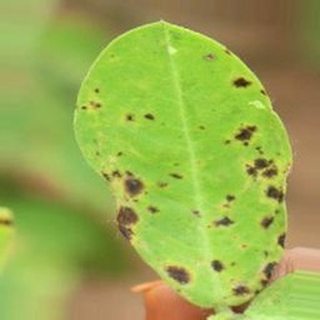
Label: groundnut_late_leaf_spot